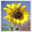
Label: sunflower